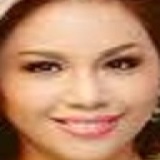
ca sĩ Minh Tuyết